Launch escape system

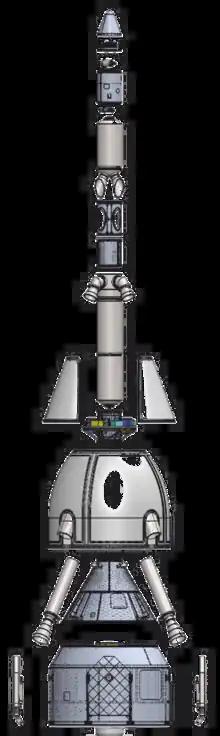
Subsystems of Launch Escape System (Indian Space Research Organization, 2023)

The Soviet Vostok and American Gemini spacecraft both made use of ejection seats. The European Space Agency's Hermes and the Soviet "Buran"-class spaceplanes would also have made use of them if they had ever flown with crews. As shown by Soyuz T-10a, a LES must be able to carry a crew compartment from the launch pad to a height sufficient for its parachutes to open. Consequently, they must make use of large, powerful (and heavy) solid rockets. The Soyuz launch escape system is called or "SAS", from the Russian/transliterated Russian or , meaning emergency rescue system.